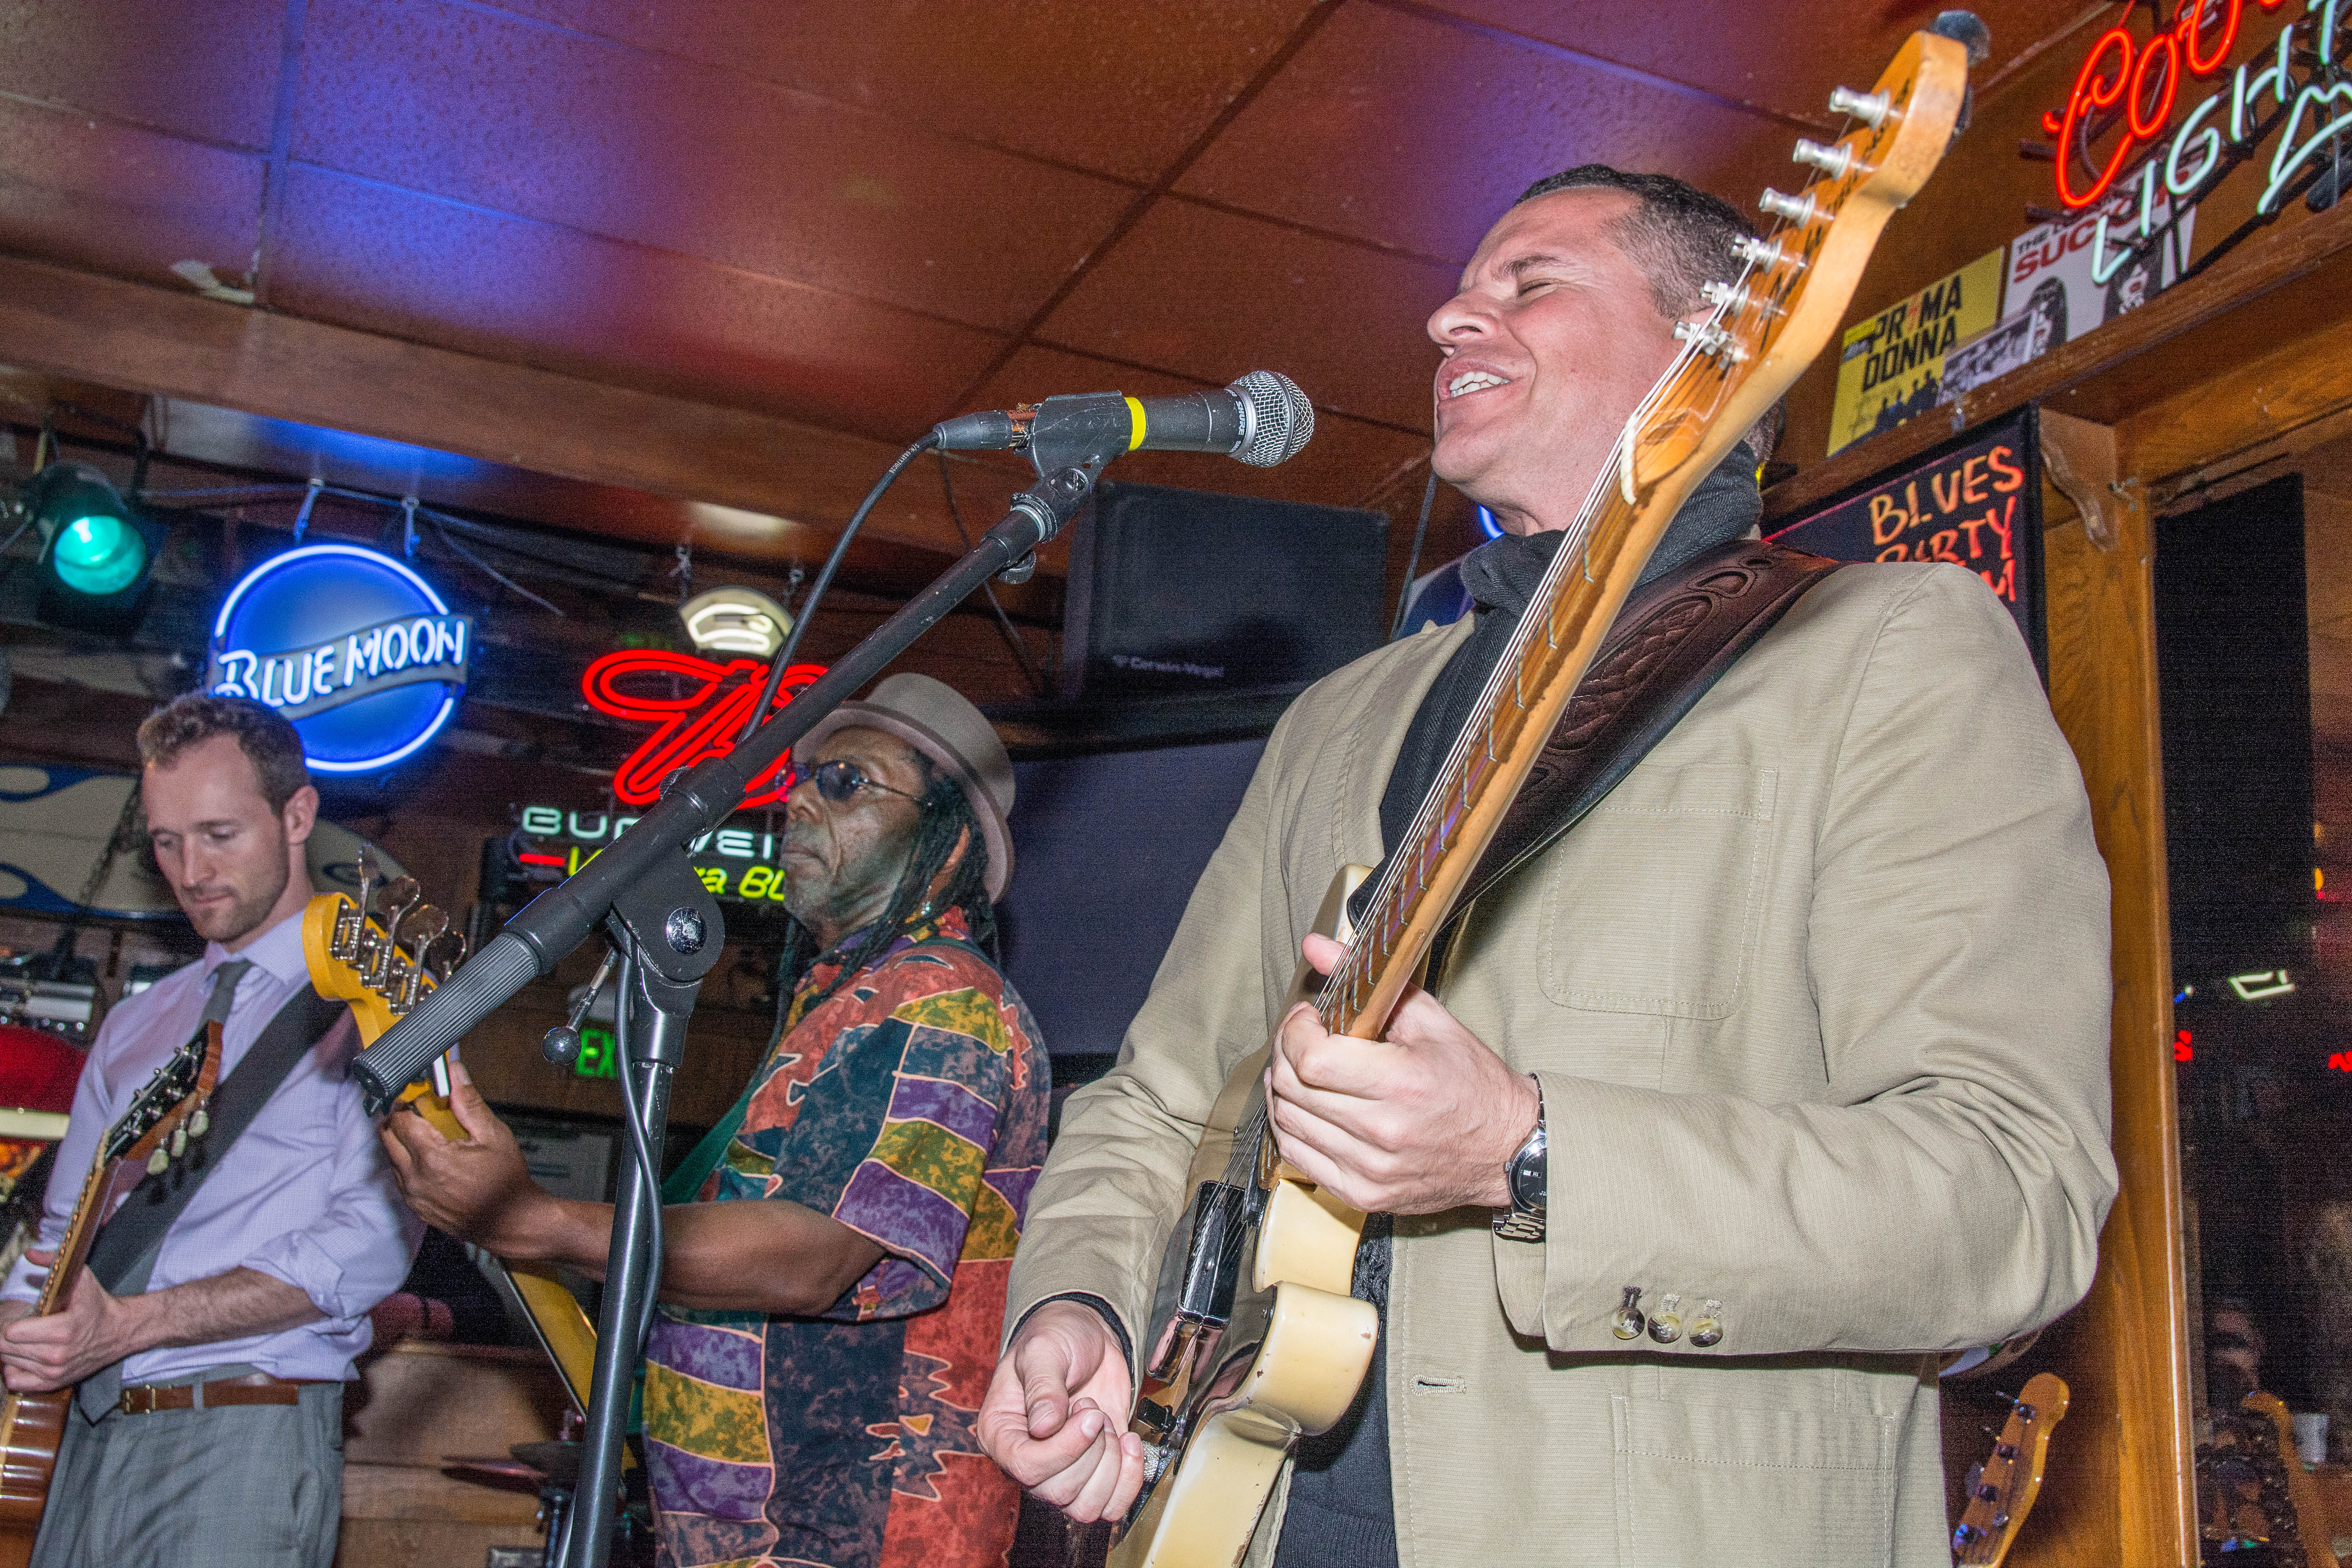
music, festival, singing, social group